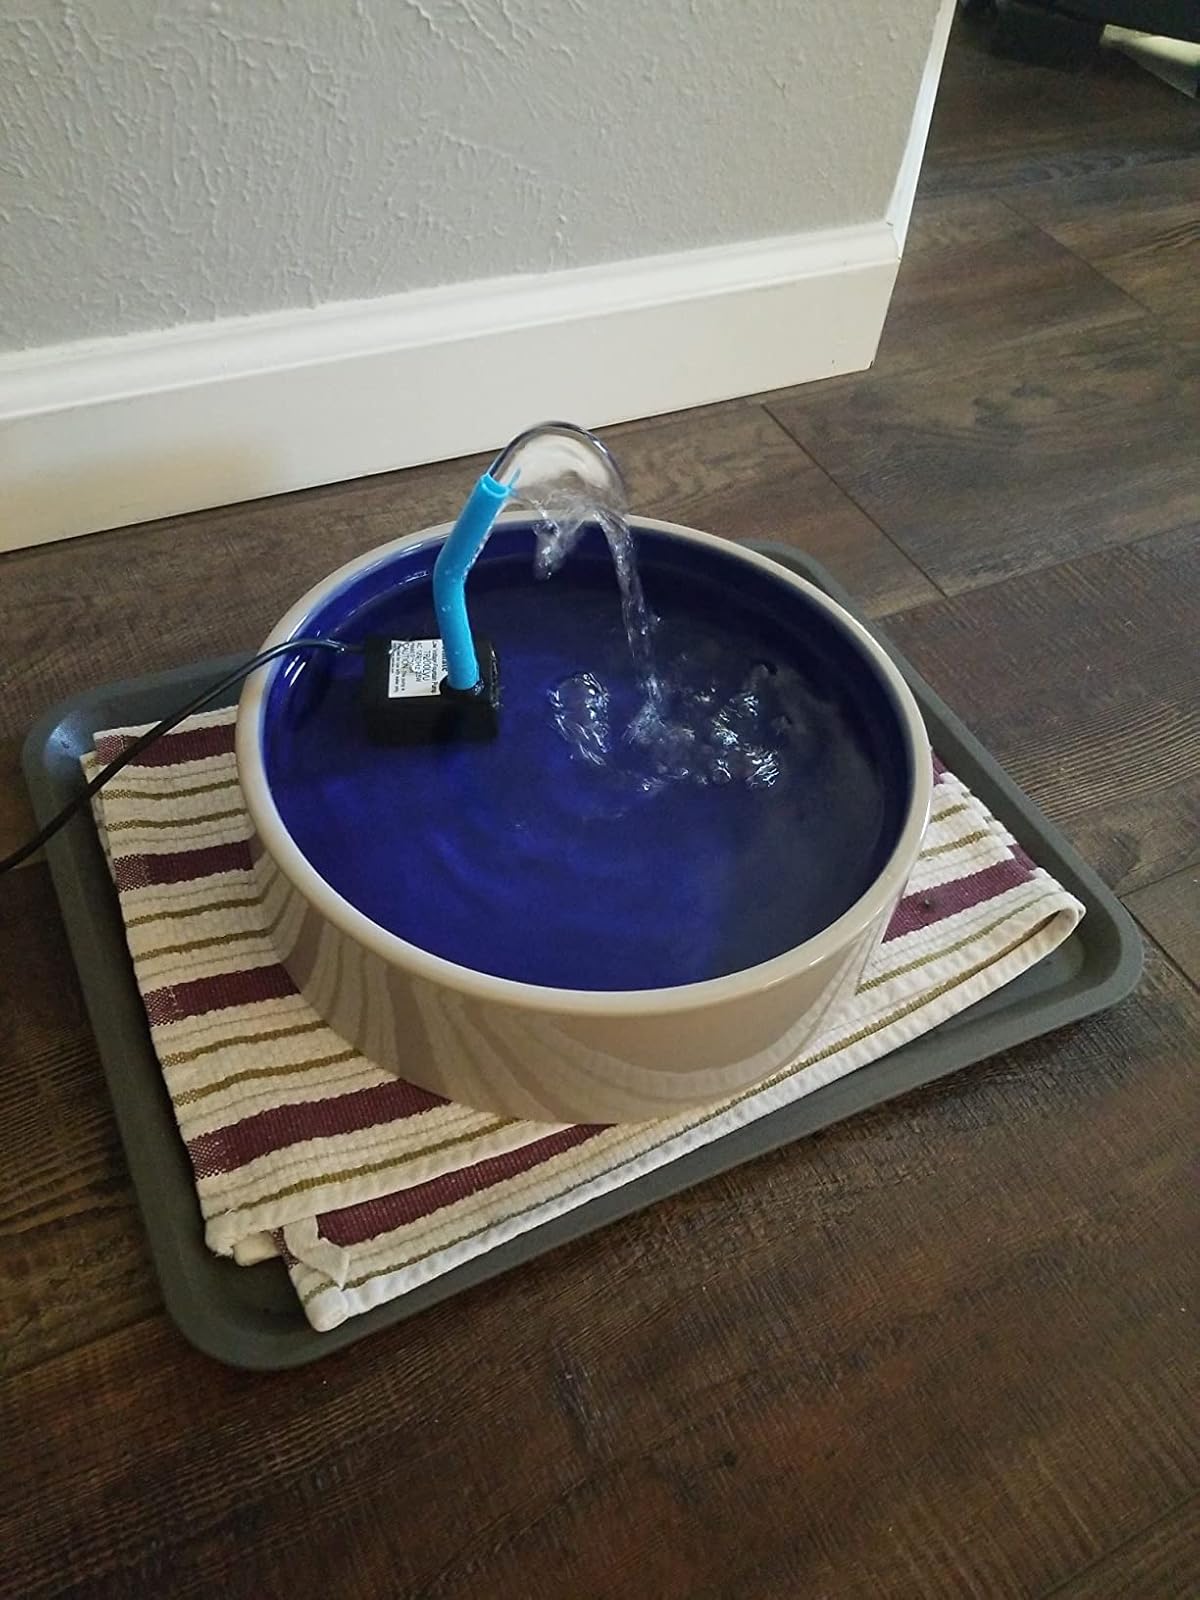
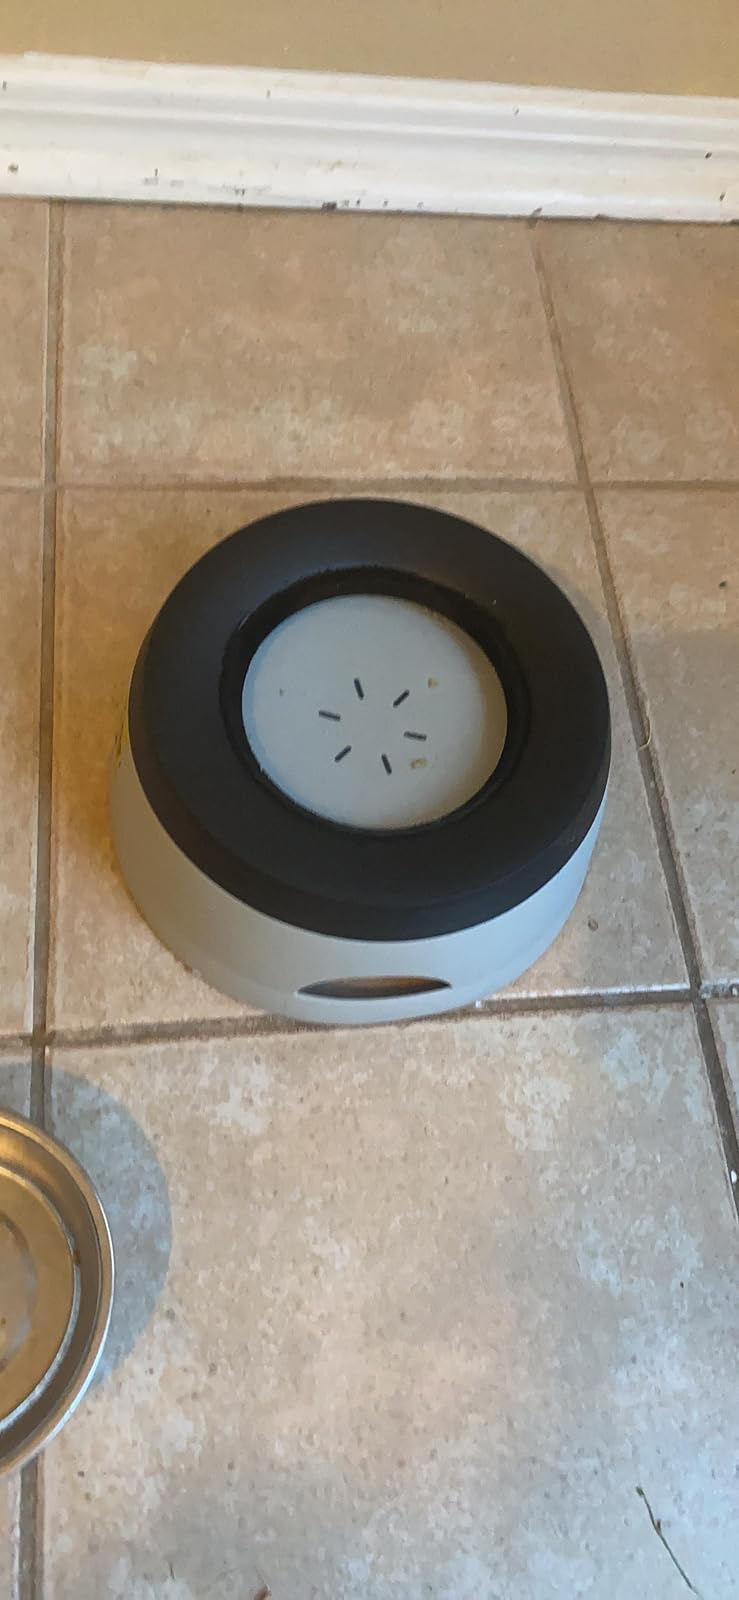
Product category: items_bowl
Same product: no